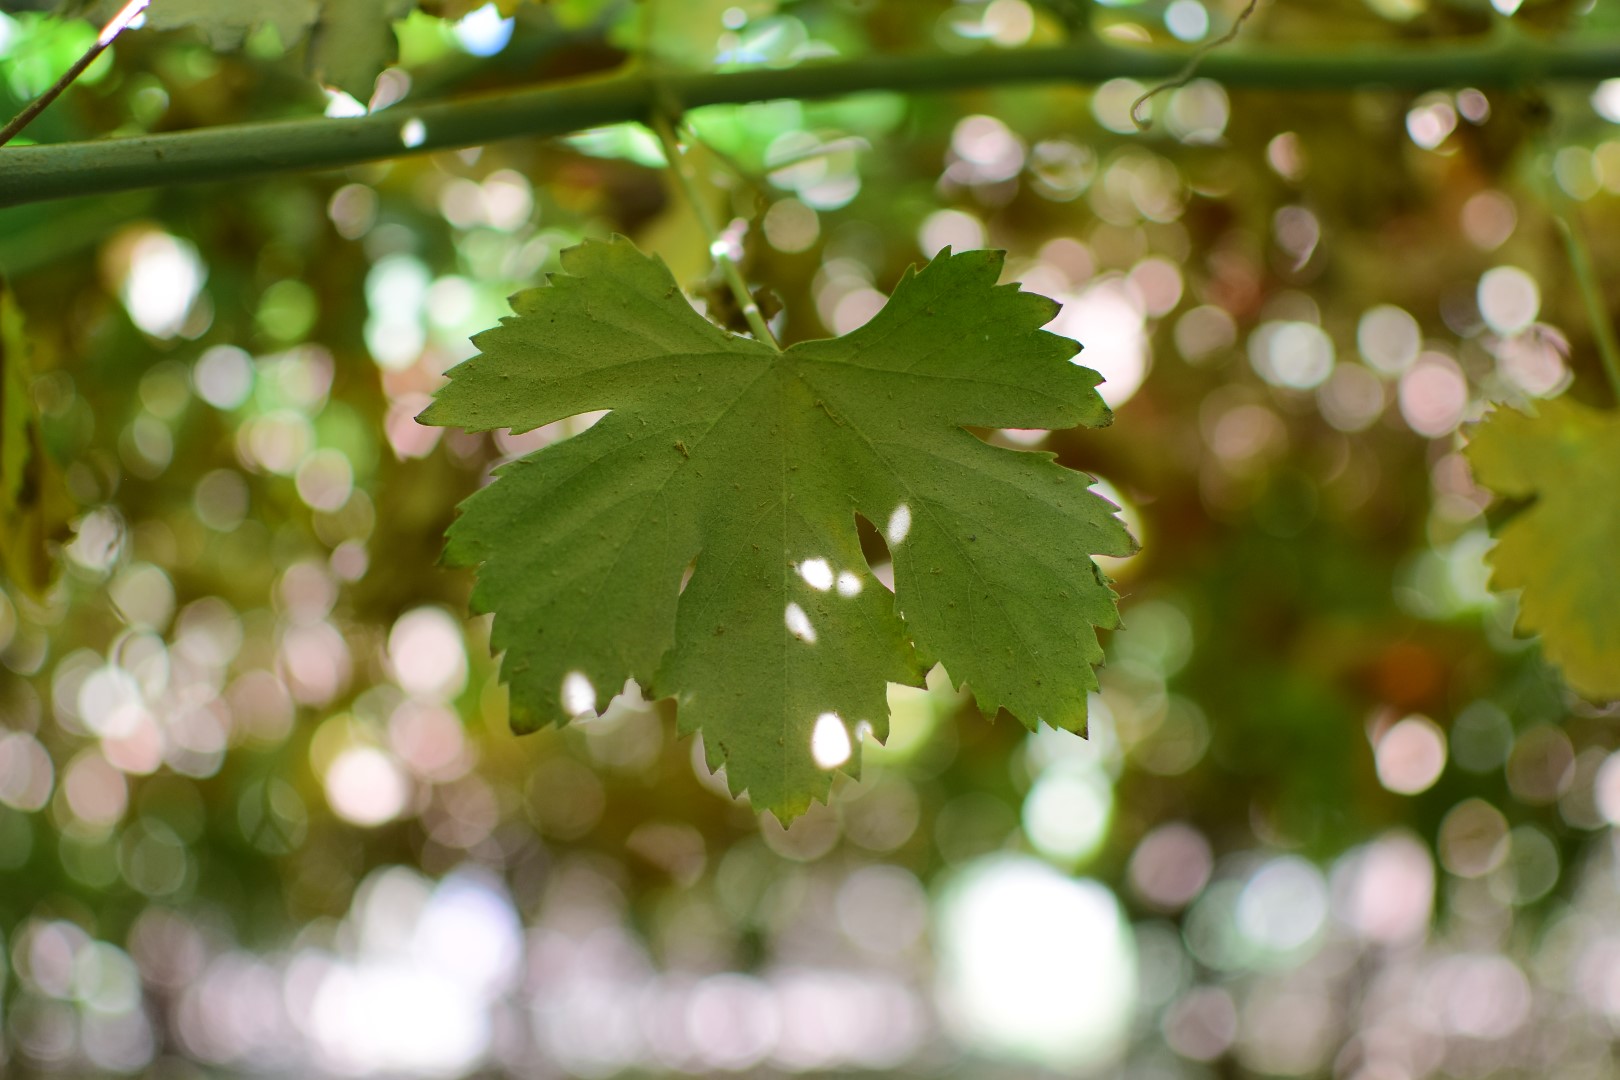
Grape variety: Halawani